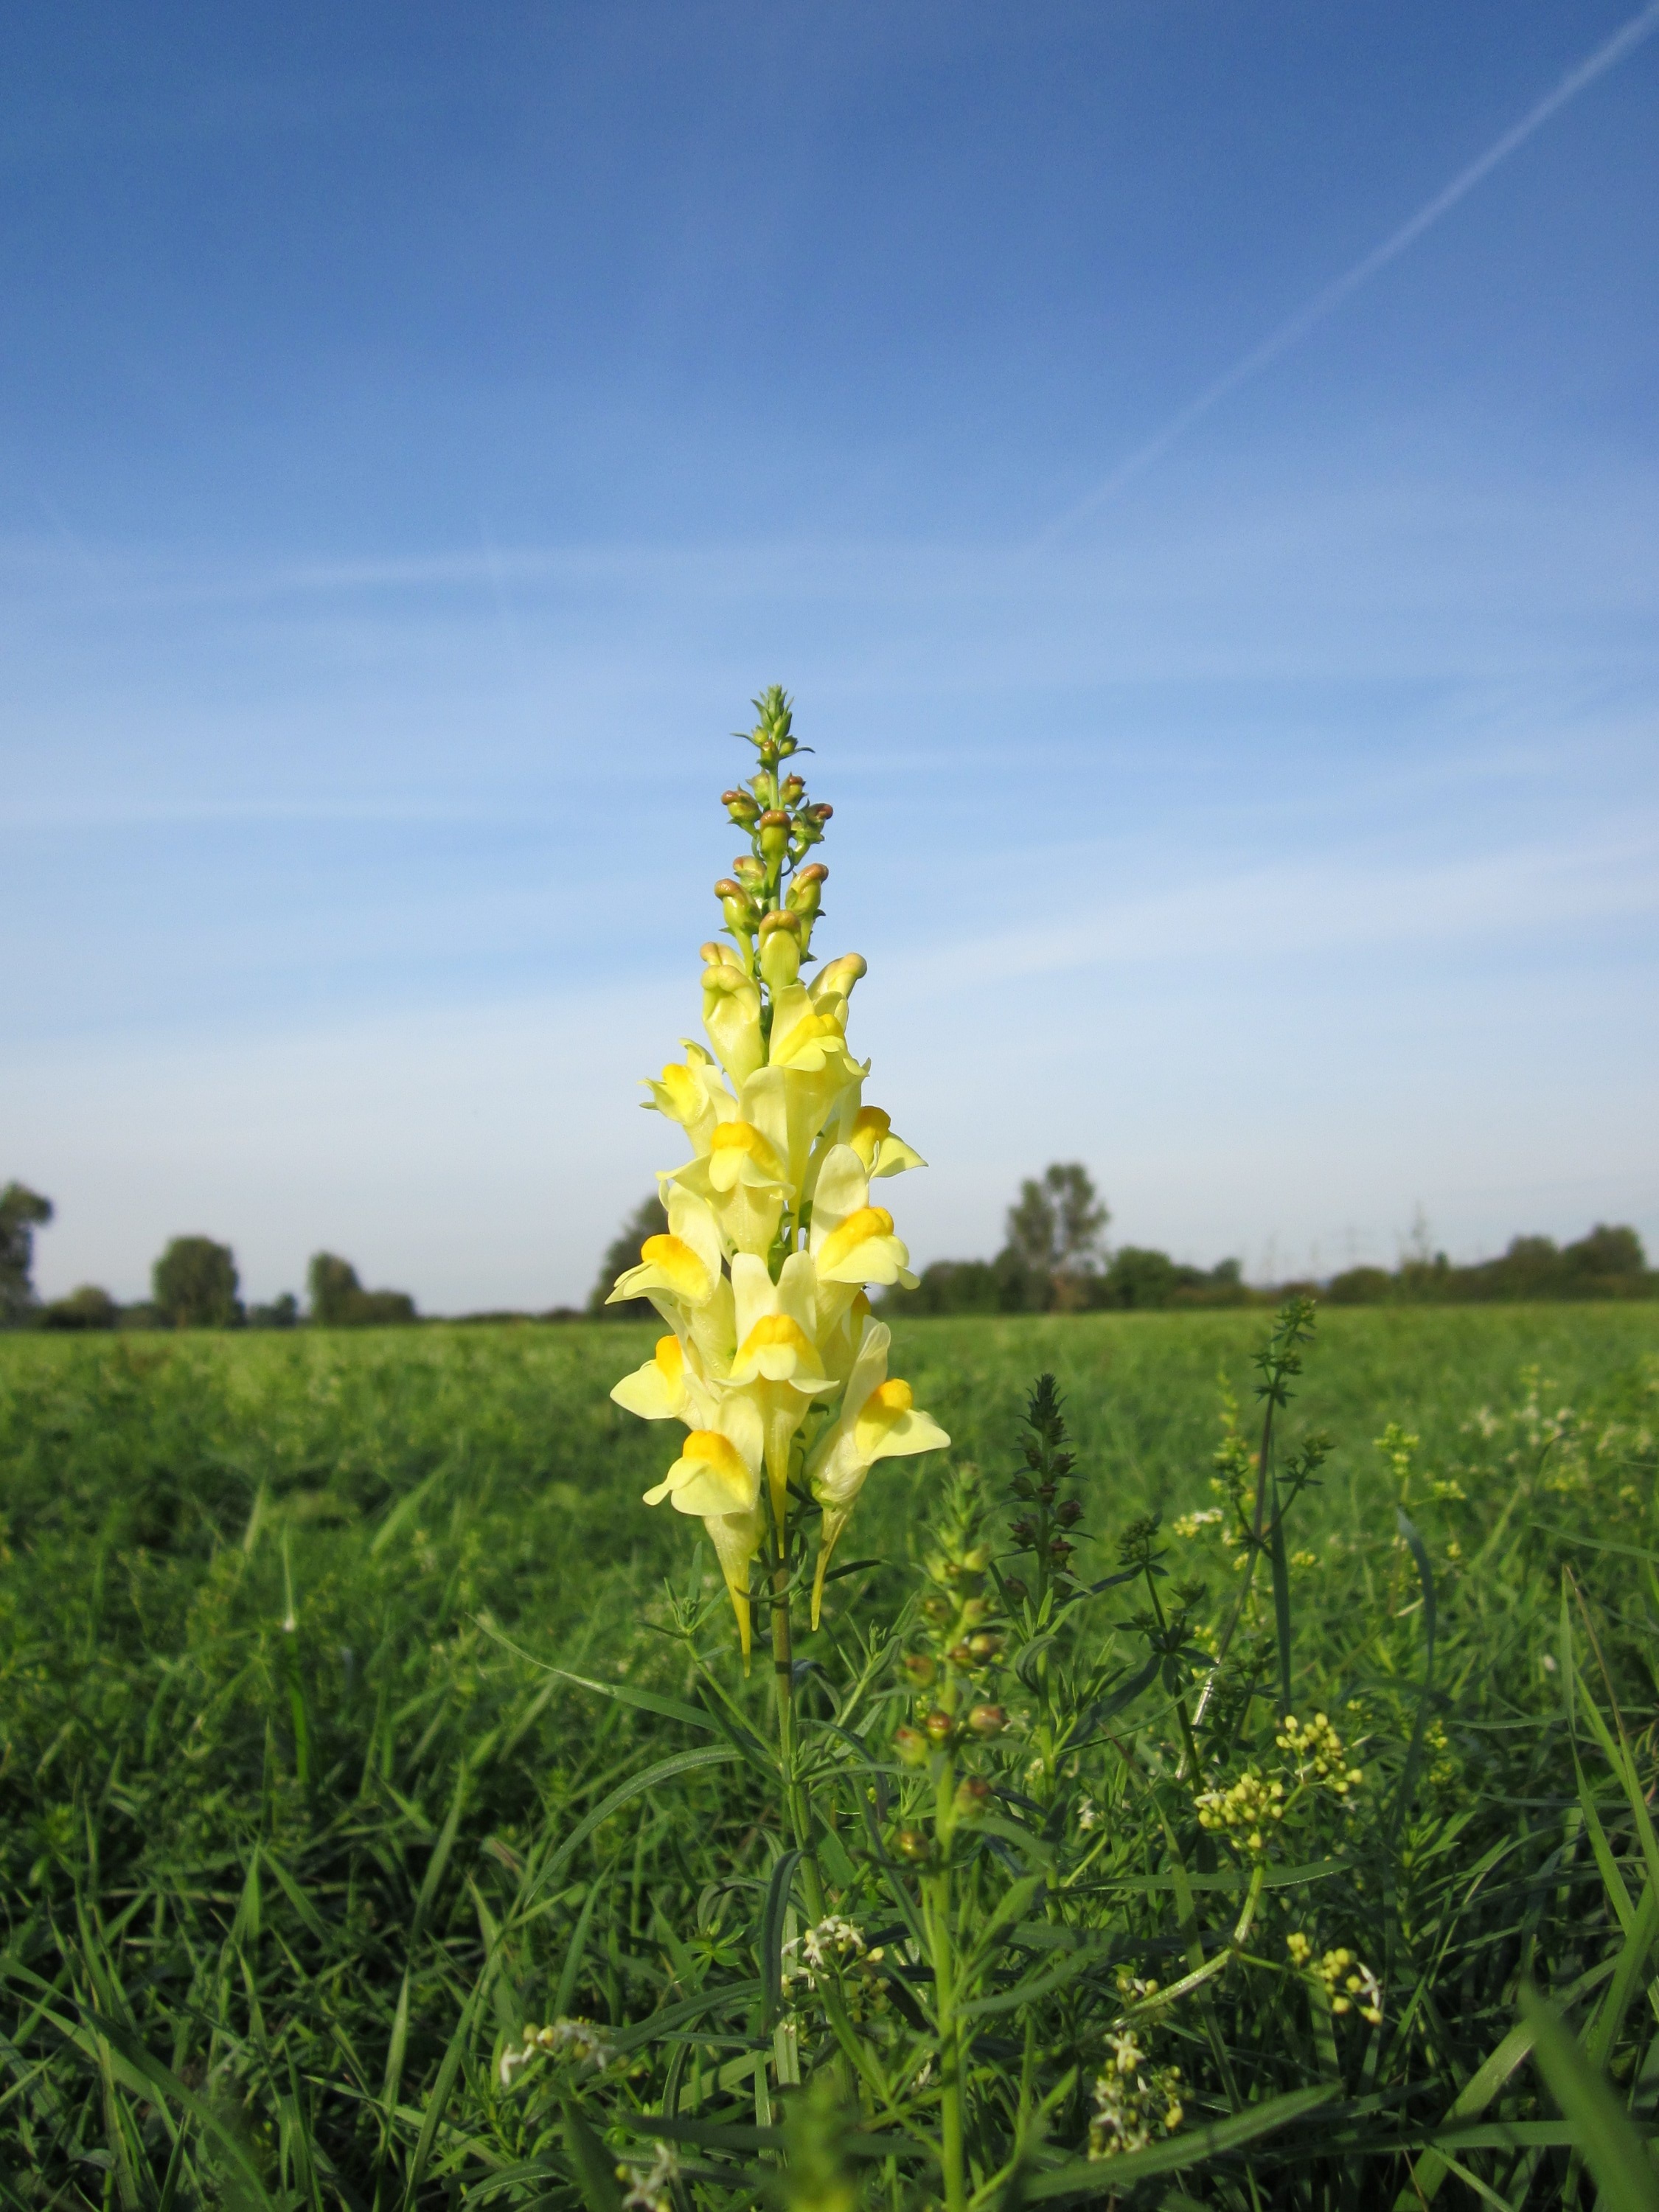
grass, blossom, plant, field, meadow, prairie, flower, bloom, produce, vegetable, crop, botany, agriculture, flora, rapeseed, wildflower, grassland, species, brassica, inflorescence, flowering plant, linaria vulgaris, verbascum, common toadflax, yellow toadflax, butter and eggs, grass family, land plant, mustard plant